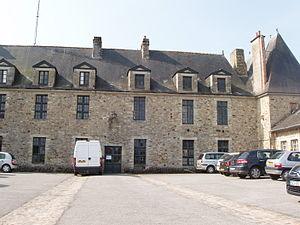
Château Marie, monument historique de Vitré
Cet article recense les monuments historiques de Vitré, en France.
Le château Marie est un édifice de la commune de Vitré, dans le département d’Ille-et-Vilaine en région Bretagne.
Cet article recense les monuments historiques français classés en 1939.